Hogback Bridge

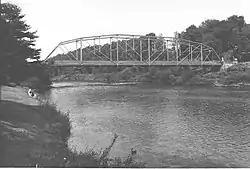
Side of the Hogback Bridge

Hogback Bridge was an historic Pennsylvania (Petit) truss bridge located in Curwensville, Clearfield County, Pennsylvania, United States. It was built in 1893 by the King Bridge Company.